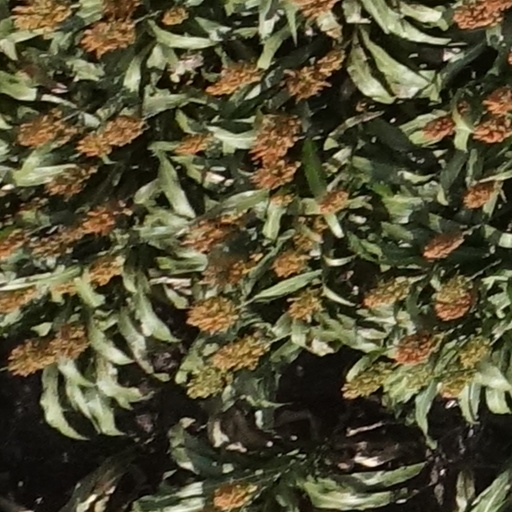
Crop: sorghum